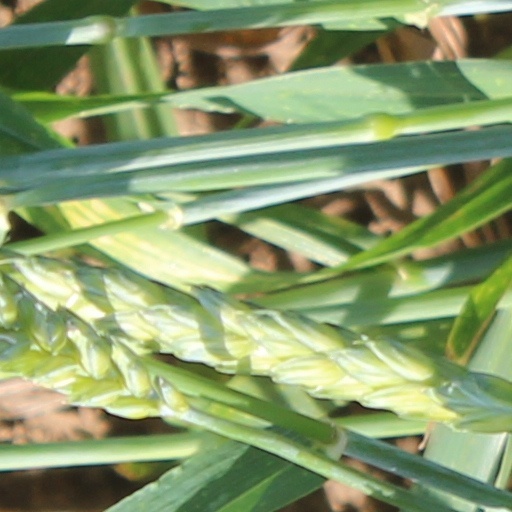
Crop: wheat